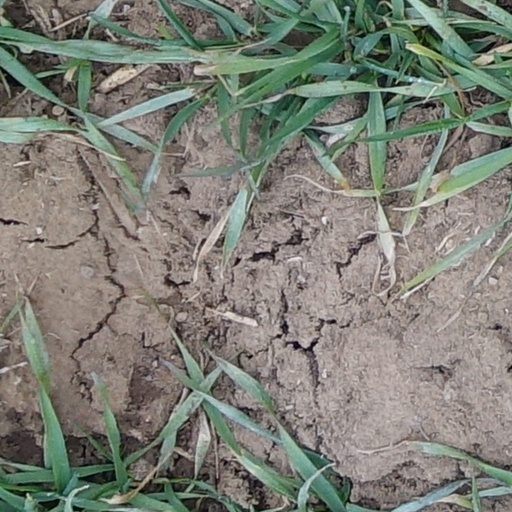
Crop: wheat